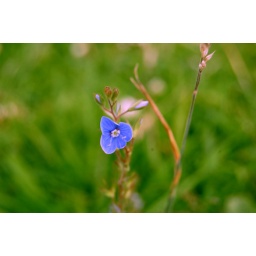
sitting in a field